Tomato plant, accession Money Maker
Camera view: tilt-top (135 deg); turntable rotation: 60 degrees
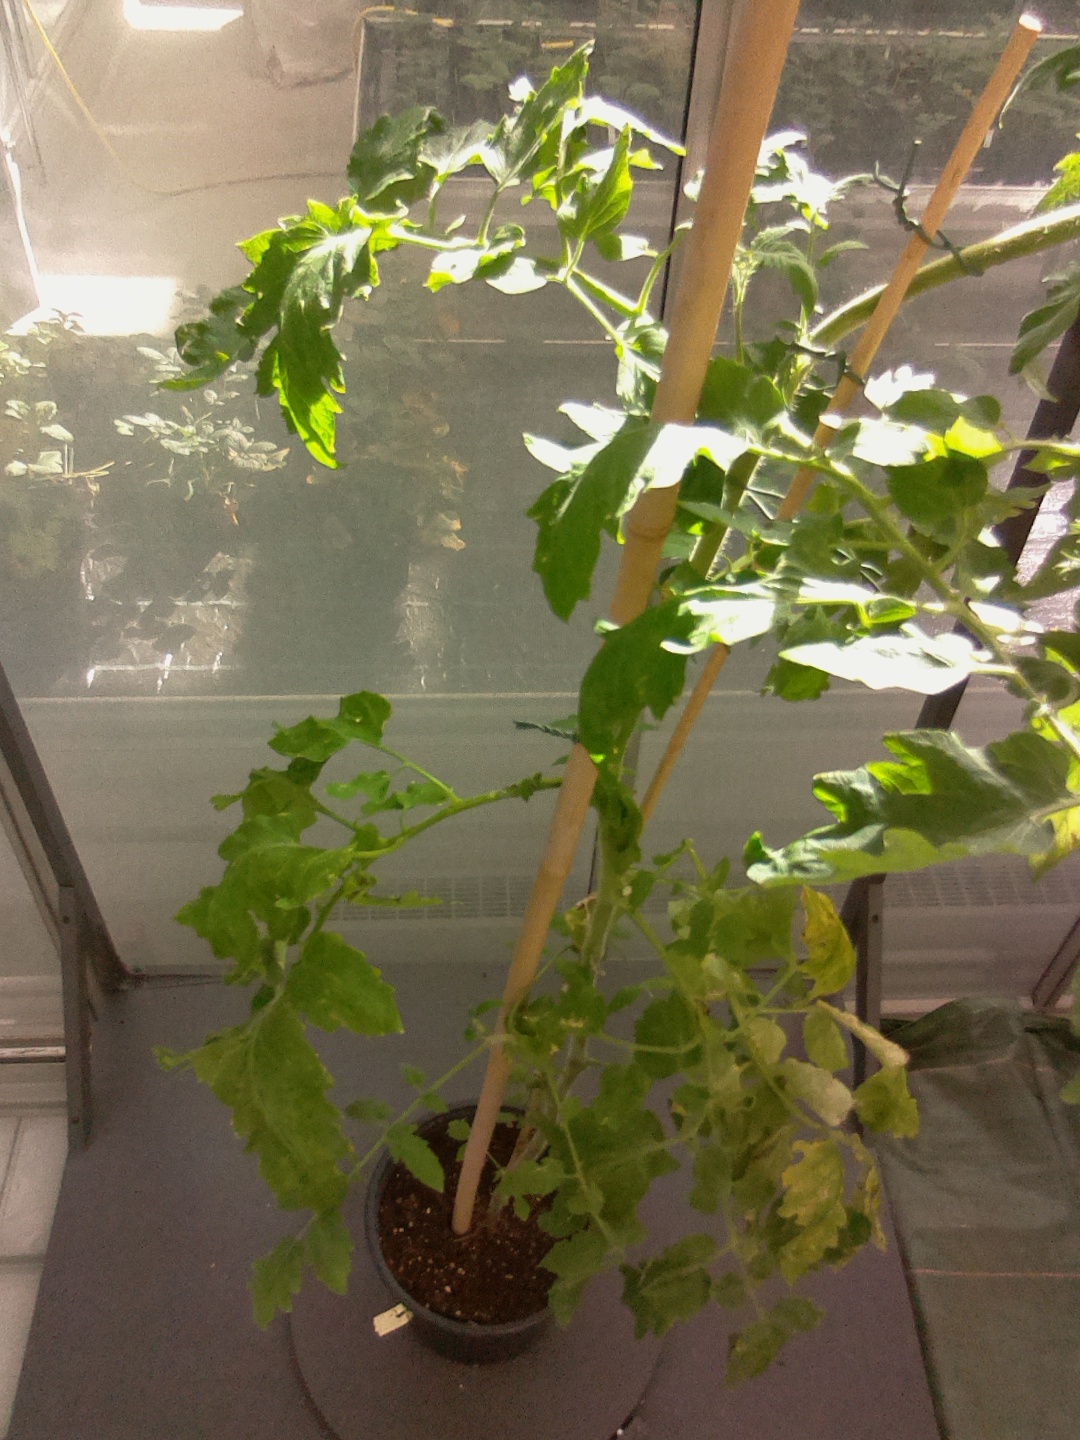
BBCH growth stage 78: 80% -90% of final fruit size